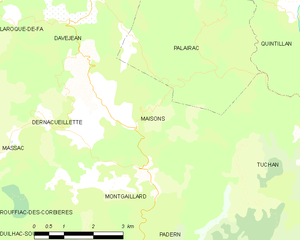
Carte des communes françaises: Maisons